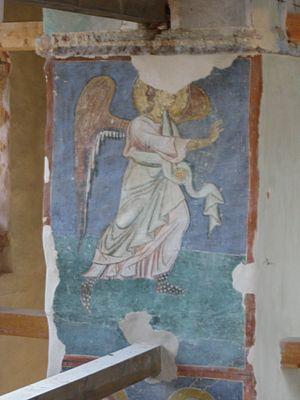
La cathédrale de la Nativité de la Vierge Marie est le catholikon du Monastère d'Antoniev. Consacré en 1119 par l'évêque de Novgorod, Johan Papine, c'est un des édifices de l'époque pré-mongole de la Rus' situé à Veliki Novgorod en Russie.« Maître Pierre » a probablement été l'architecte de cette cathédrale.